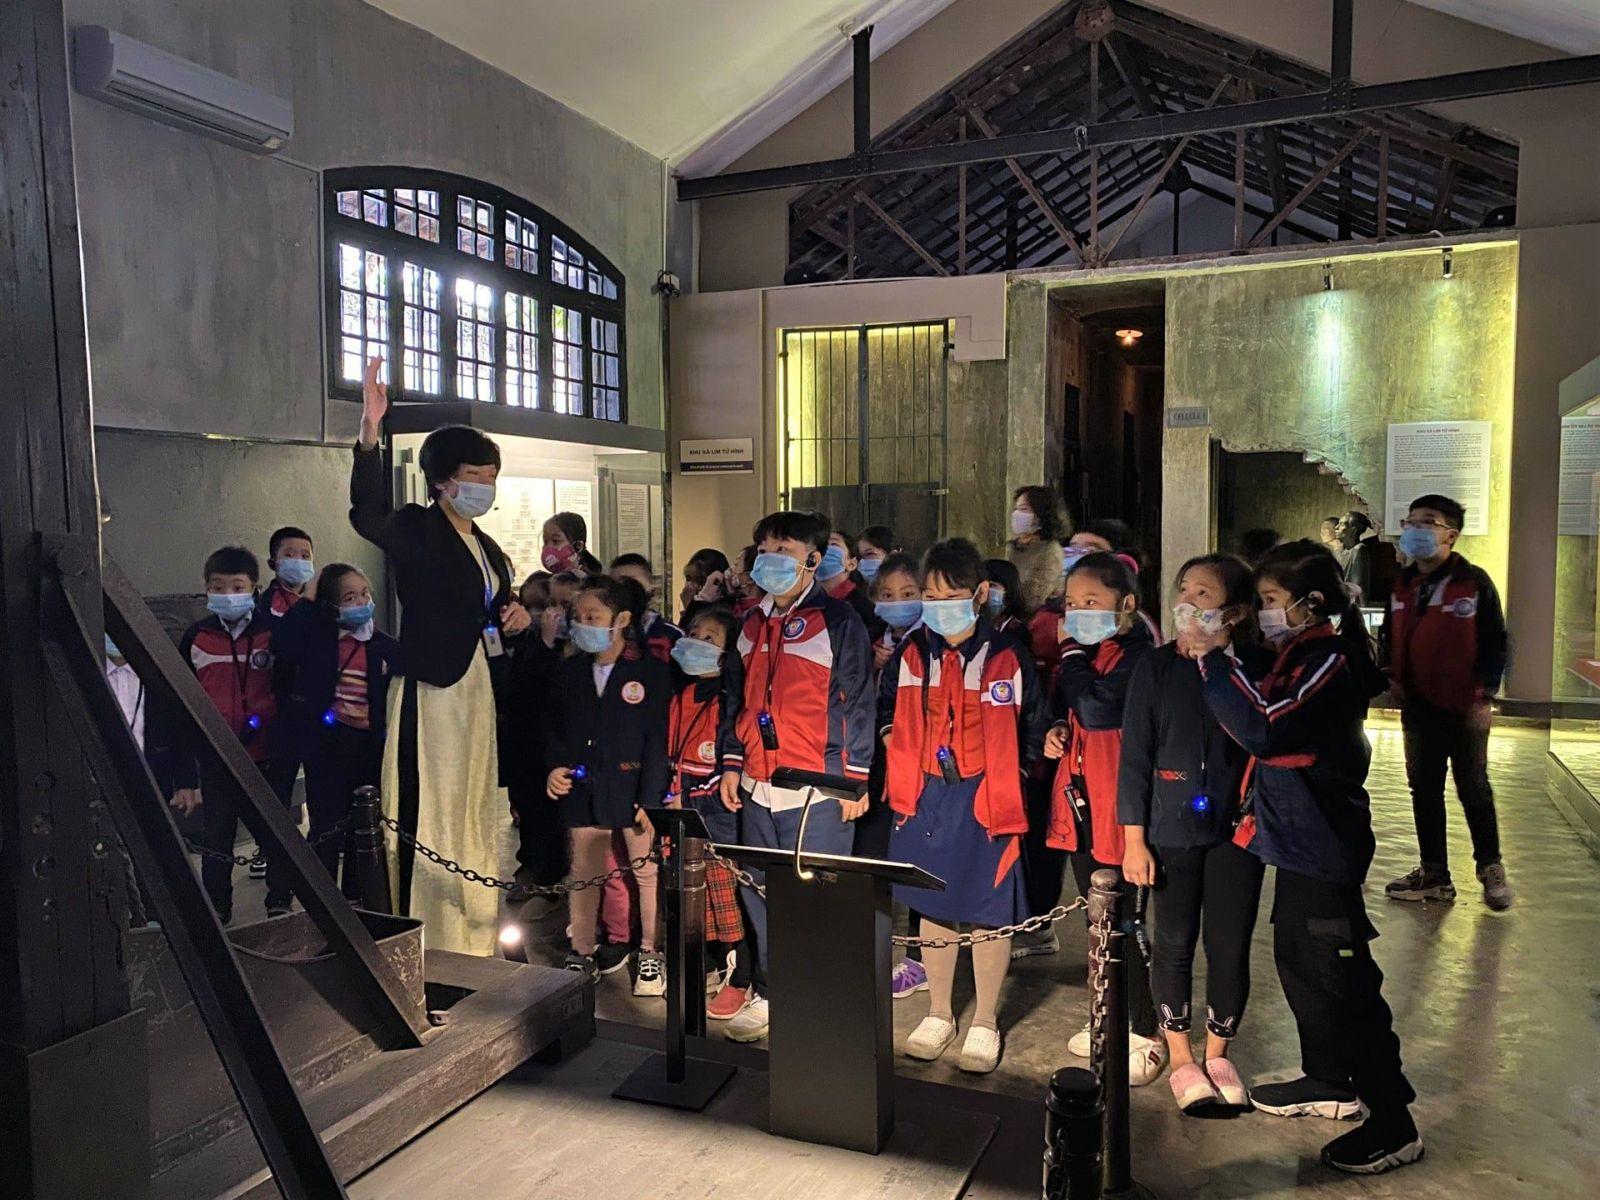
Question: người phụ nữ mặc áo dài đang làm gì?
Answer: đang trình bày về nội dung được trưng bày trong gian phòng